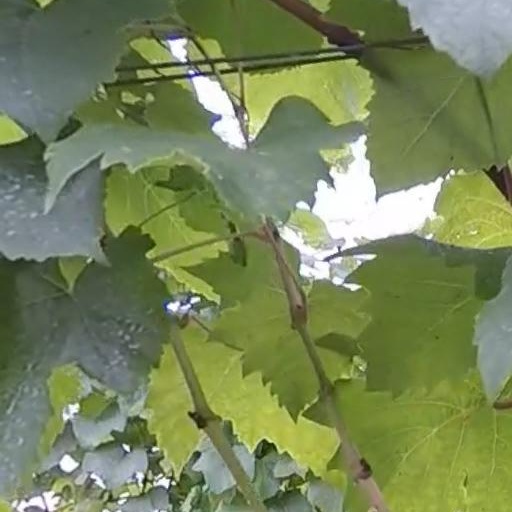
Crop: grape